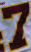
Number: 7